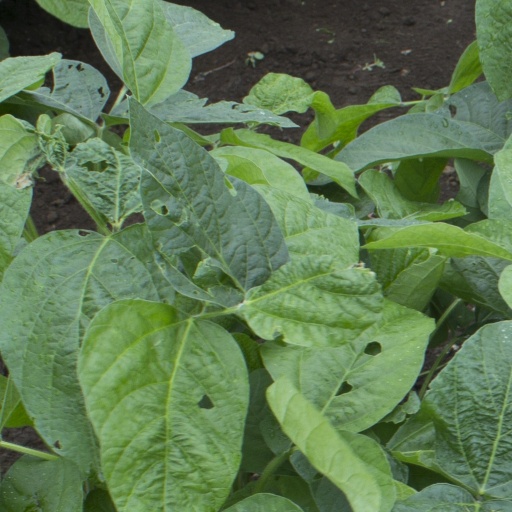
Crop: soybean